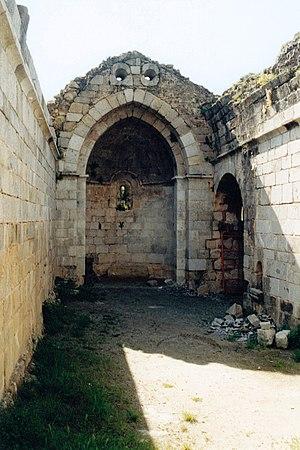
France - Pyrénées Orientales - Vallespir - Église Saint-Martin de Corsavy
L'ancienne église Saint-Martin est une église romane en ruines située à Corsavy, dans le département français des Pyrénées-Orientales en région Occitanie.